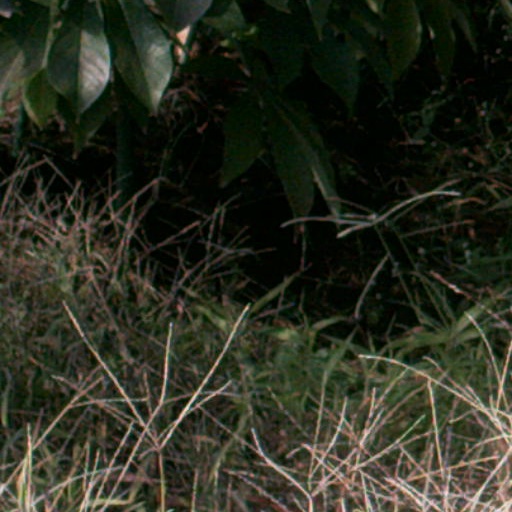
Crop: cassava